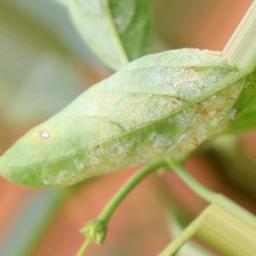
Label: powdery mildew